Access to Higher Education

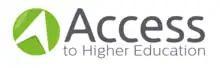
Access to Higher Education Diploma logo

The Access to Higher Education (HE) Diploma is a U.K. qualification which prepares students — usually 19+ — for study as an undergraduate at university. The diploma is designed for people who would like to study in higher education but who left school without attaining a Level 3 qualification, such as A-Levels. Once completed, the access diploma is held in the same standing as 3 A-Levels, allowing holders to study for BA degrees, BSc degrees, HNCs, HNDs, LLBs and other undergraduate degrees. A national framework has been in existence since 1989. The Quality Assurance Agency (QAA), the Access to HE regulatory body, has been responsible for this framework in England, Wales and Northern Ireland since it was established in 1997.